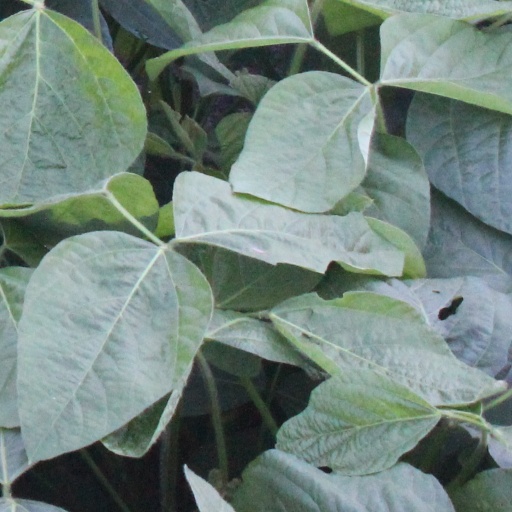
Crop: soybean